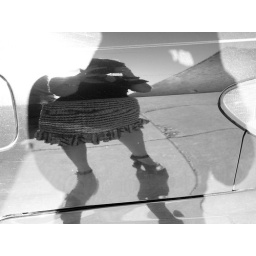
For Iron Photographer 104. Something black (my car), something white (stripes/me), in black and white.